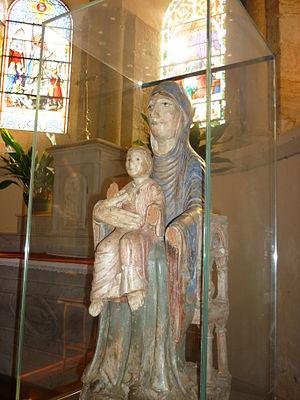
Reproduction de la vierge auvergnate du Louvre en bois polychromé (XIIe siècle)
Ris est une commune française, située dans le département du Puy-de-Dôme en région Auvergne-Rhône-Alpes.